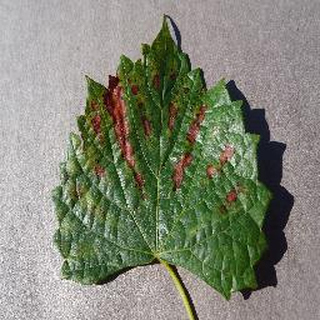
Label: grape_esca_black_measles